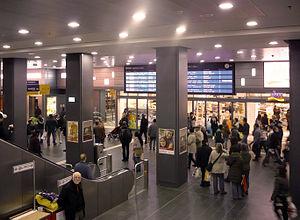
La gare centrale d'Essen, est une gare ferroviaire allemande, située dans le centre-ville d'Essen dans le land de Rhénanie-du-Nord-Westphalie.